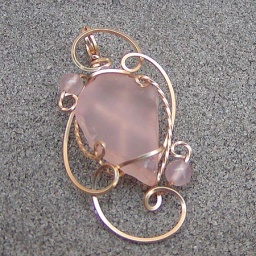
A mini-sculpted pendant of blushing pink sea glass in 14kt gold filled wire. Just under 2&amp;quot; long.